Prunus × yedoensis

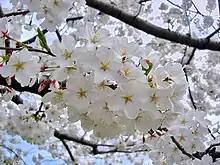
Yoshino cherry at Tidal Basin, Washington, D.C. Yoshino cherries are the most common cultivar in the population of cherry trees donated to the city by Japan.

In 1900, gave the Yoshino cherry the name "Somei-yoshino" after the famous place of cultivation, Somei village (current day Toshima) and famous place of "", Mount Yoshino. In 1901, the Yoshino cherry was given the scientific name "Prunus yedoensis" by Jinzō Matsumura. However, after Ernest Henry Wilson suggested Yoshino cherry is a hybrid between "Prunus subhirtella" var. "ascendens" ("Edo higan") and "Prunus lannesiana" ("Oshima cherry") in 1916, Yoshino cherry came to be called "Prunus" × "yedoensis". As for the Korean native cherry called King cherry which was given a scientific name "Prunus yedoensis" var. "nudiflora" by a German botanist Bernhard Adalbert Emil Koehne in 1912 continues to be called "Prunus yedoensis".